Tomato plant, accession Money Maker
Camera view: tilt-top (135 deg); turntable rotation: 0 degrees
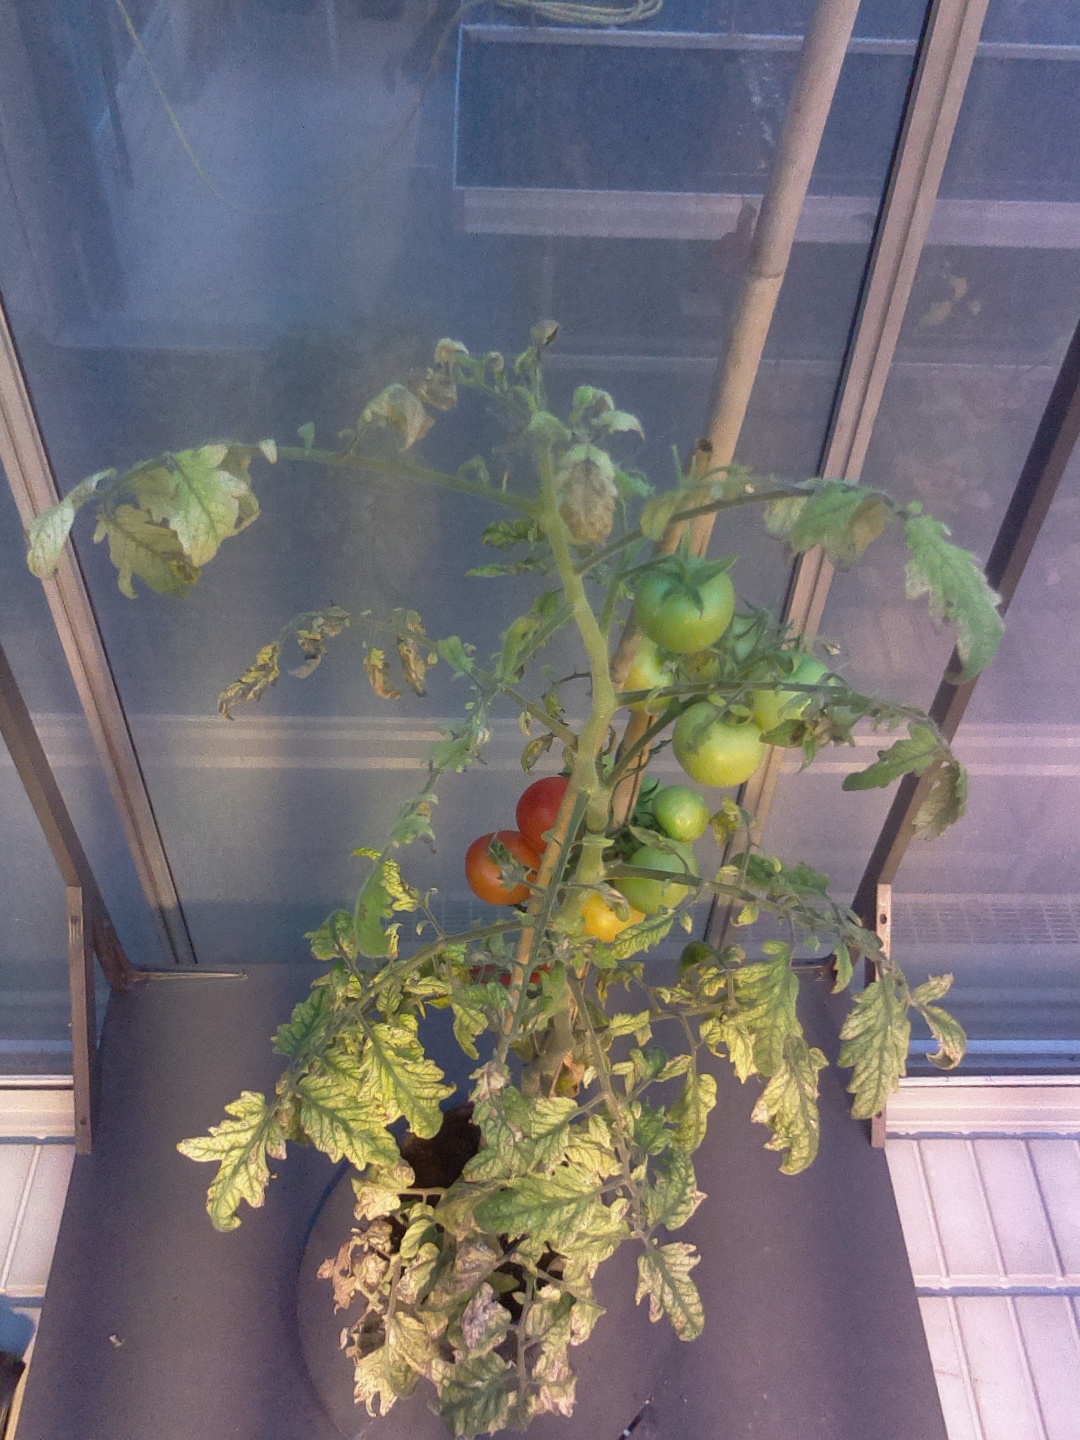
BBCH growth stage 83: 30%-40% of fruits show typical fully ripe color